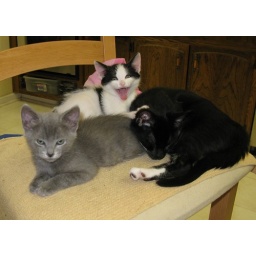
When there's a cute clump o kittens on the chair like this, it's important to have the camera near by.